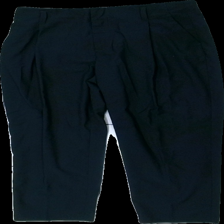
View: front
Type: Trousers
Category: Ladies
Brand: Part Two
Colors: Blue
Material: 58% polyester, 42% cotton
Cut: Regular
Size: 36
Season: All
Price range: 50-100
Recommended usage: Reuse